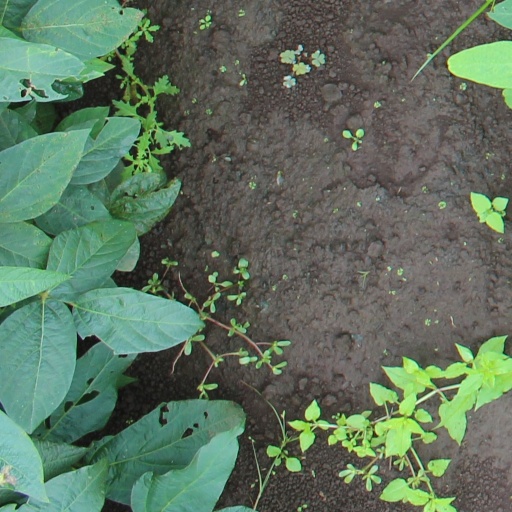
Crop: soybean